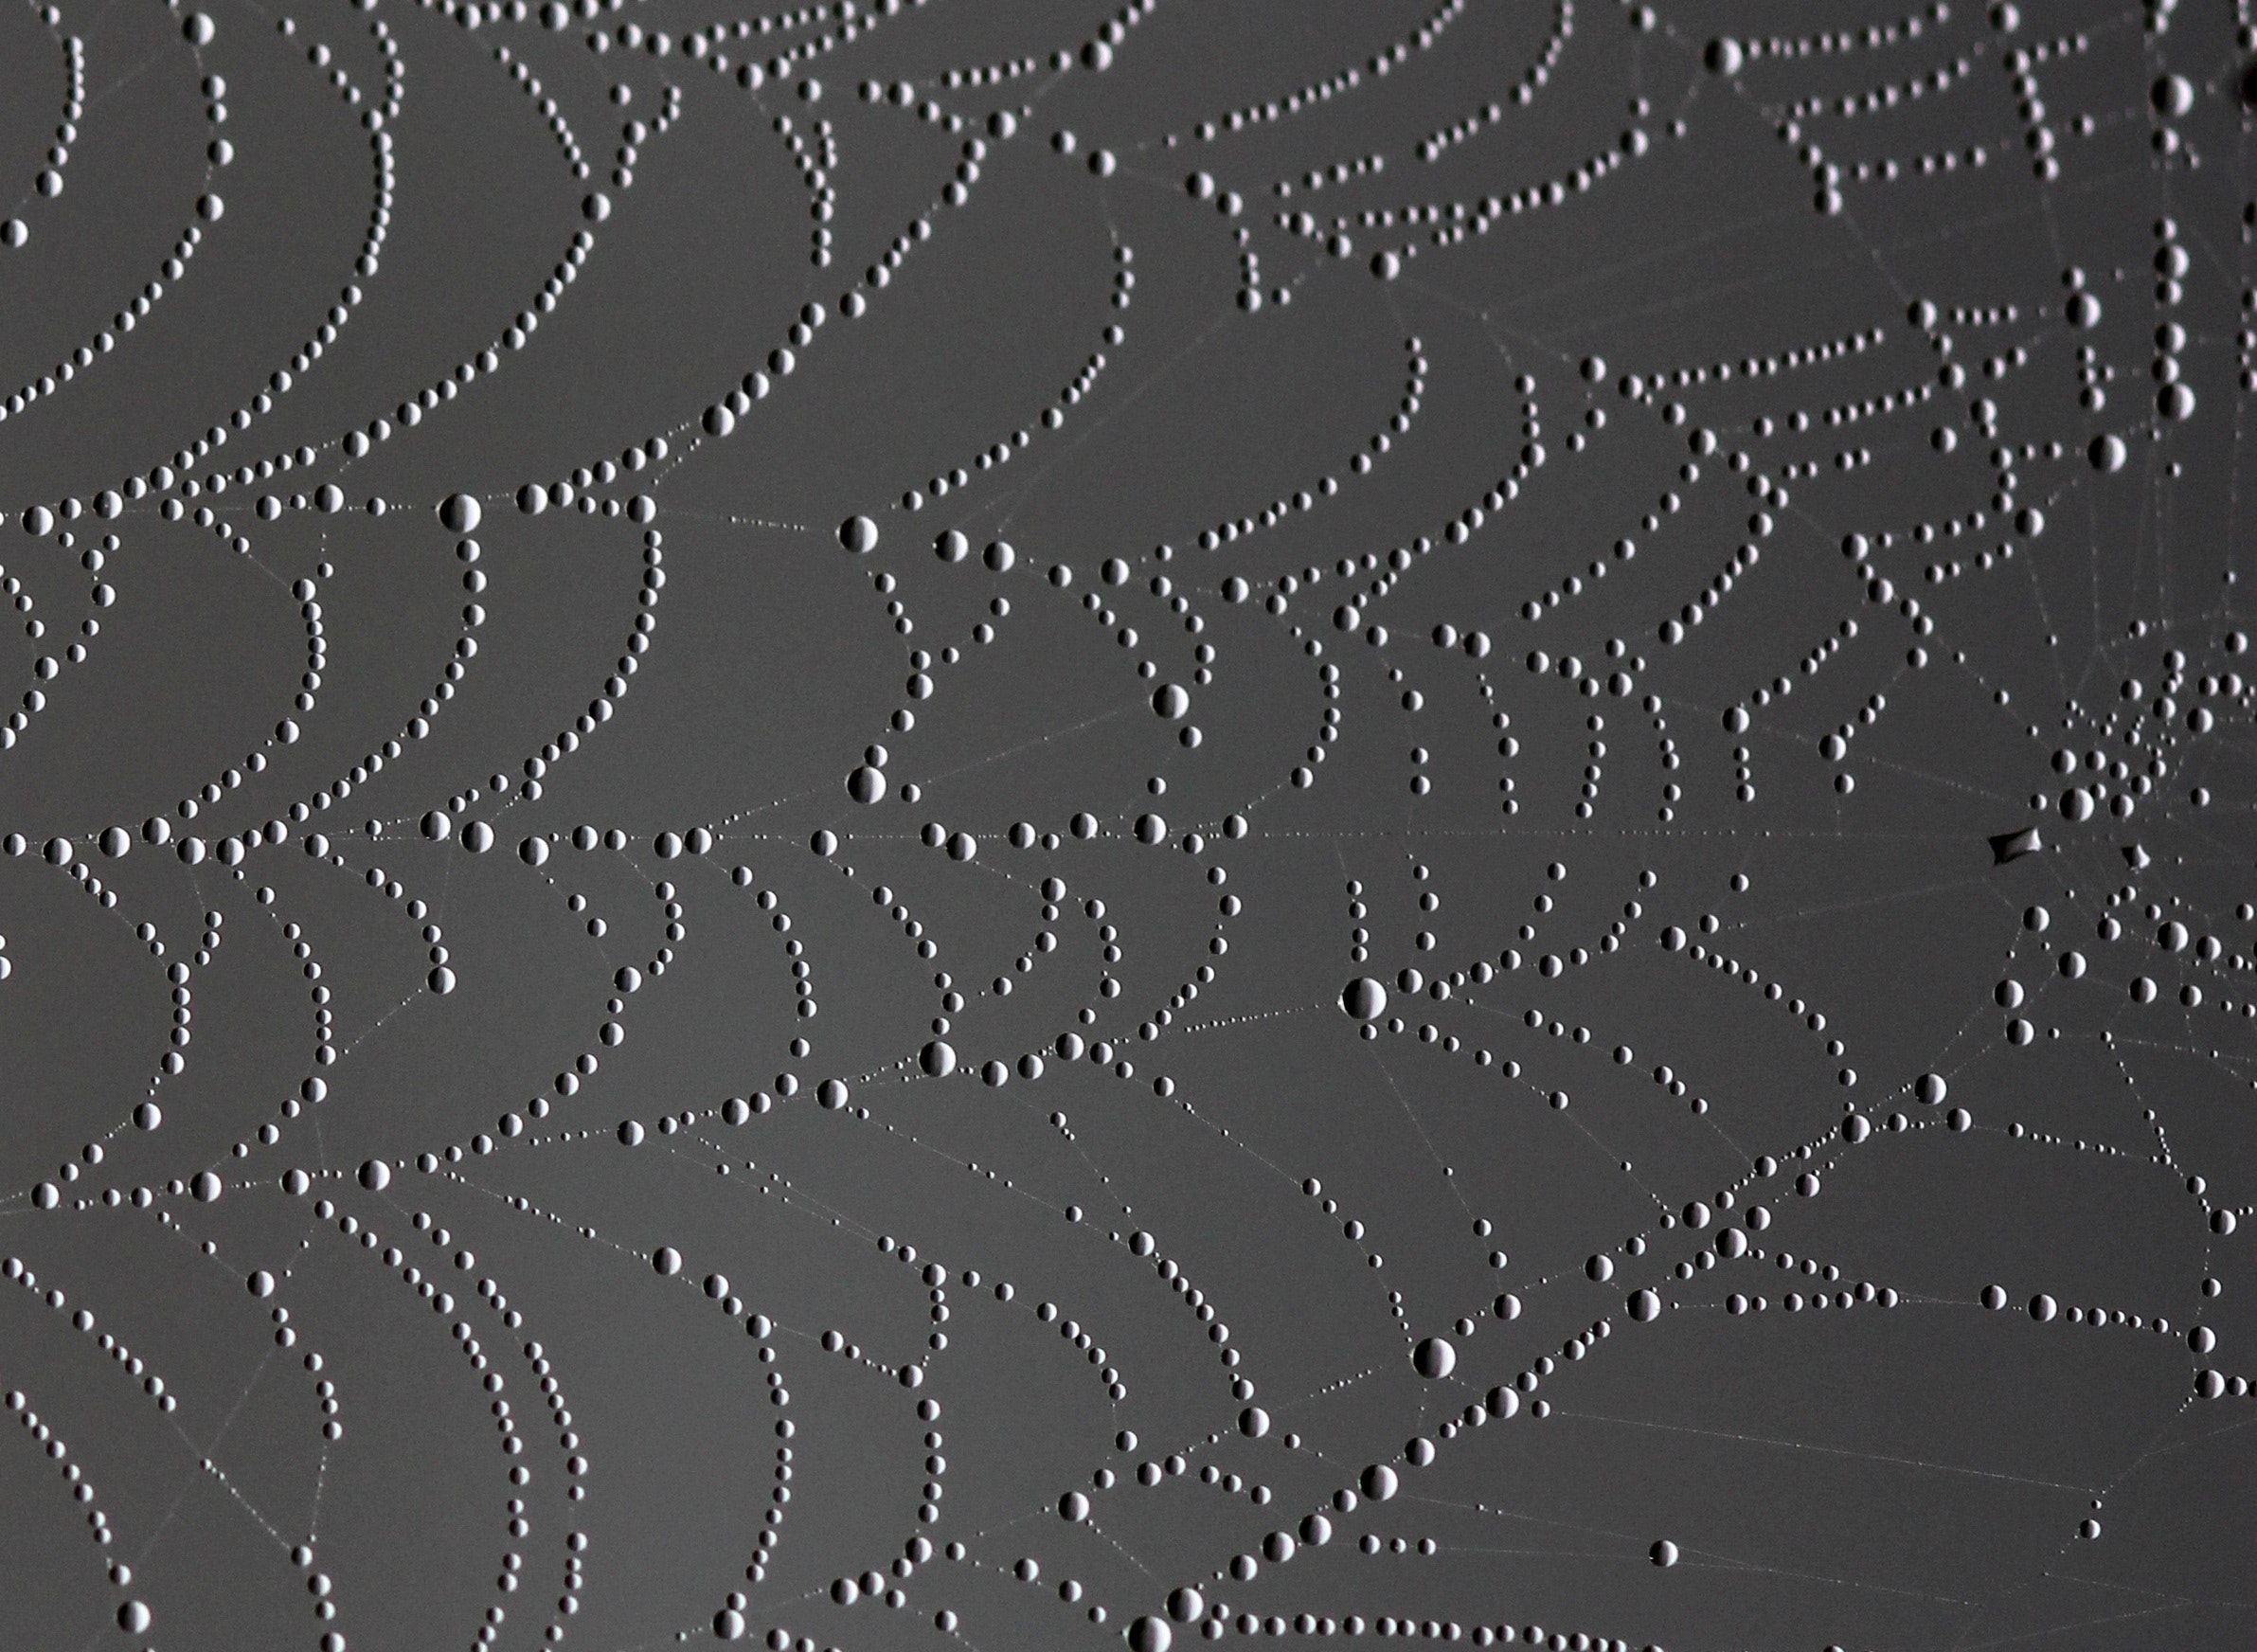
black, water, moisture, black and white, drop, atmosphere, monochrome photography, monochrome, sky, line, pattern, dew, spider web, photography, macro photography, space, precipitation, metal